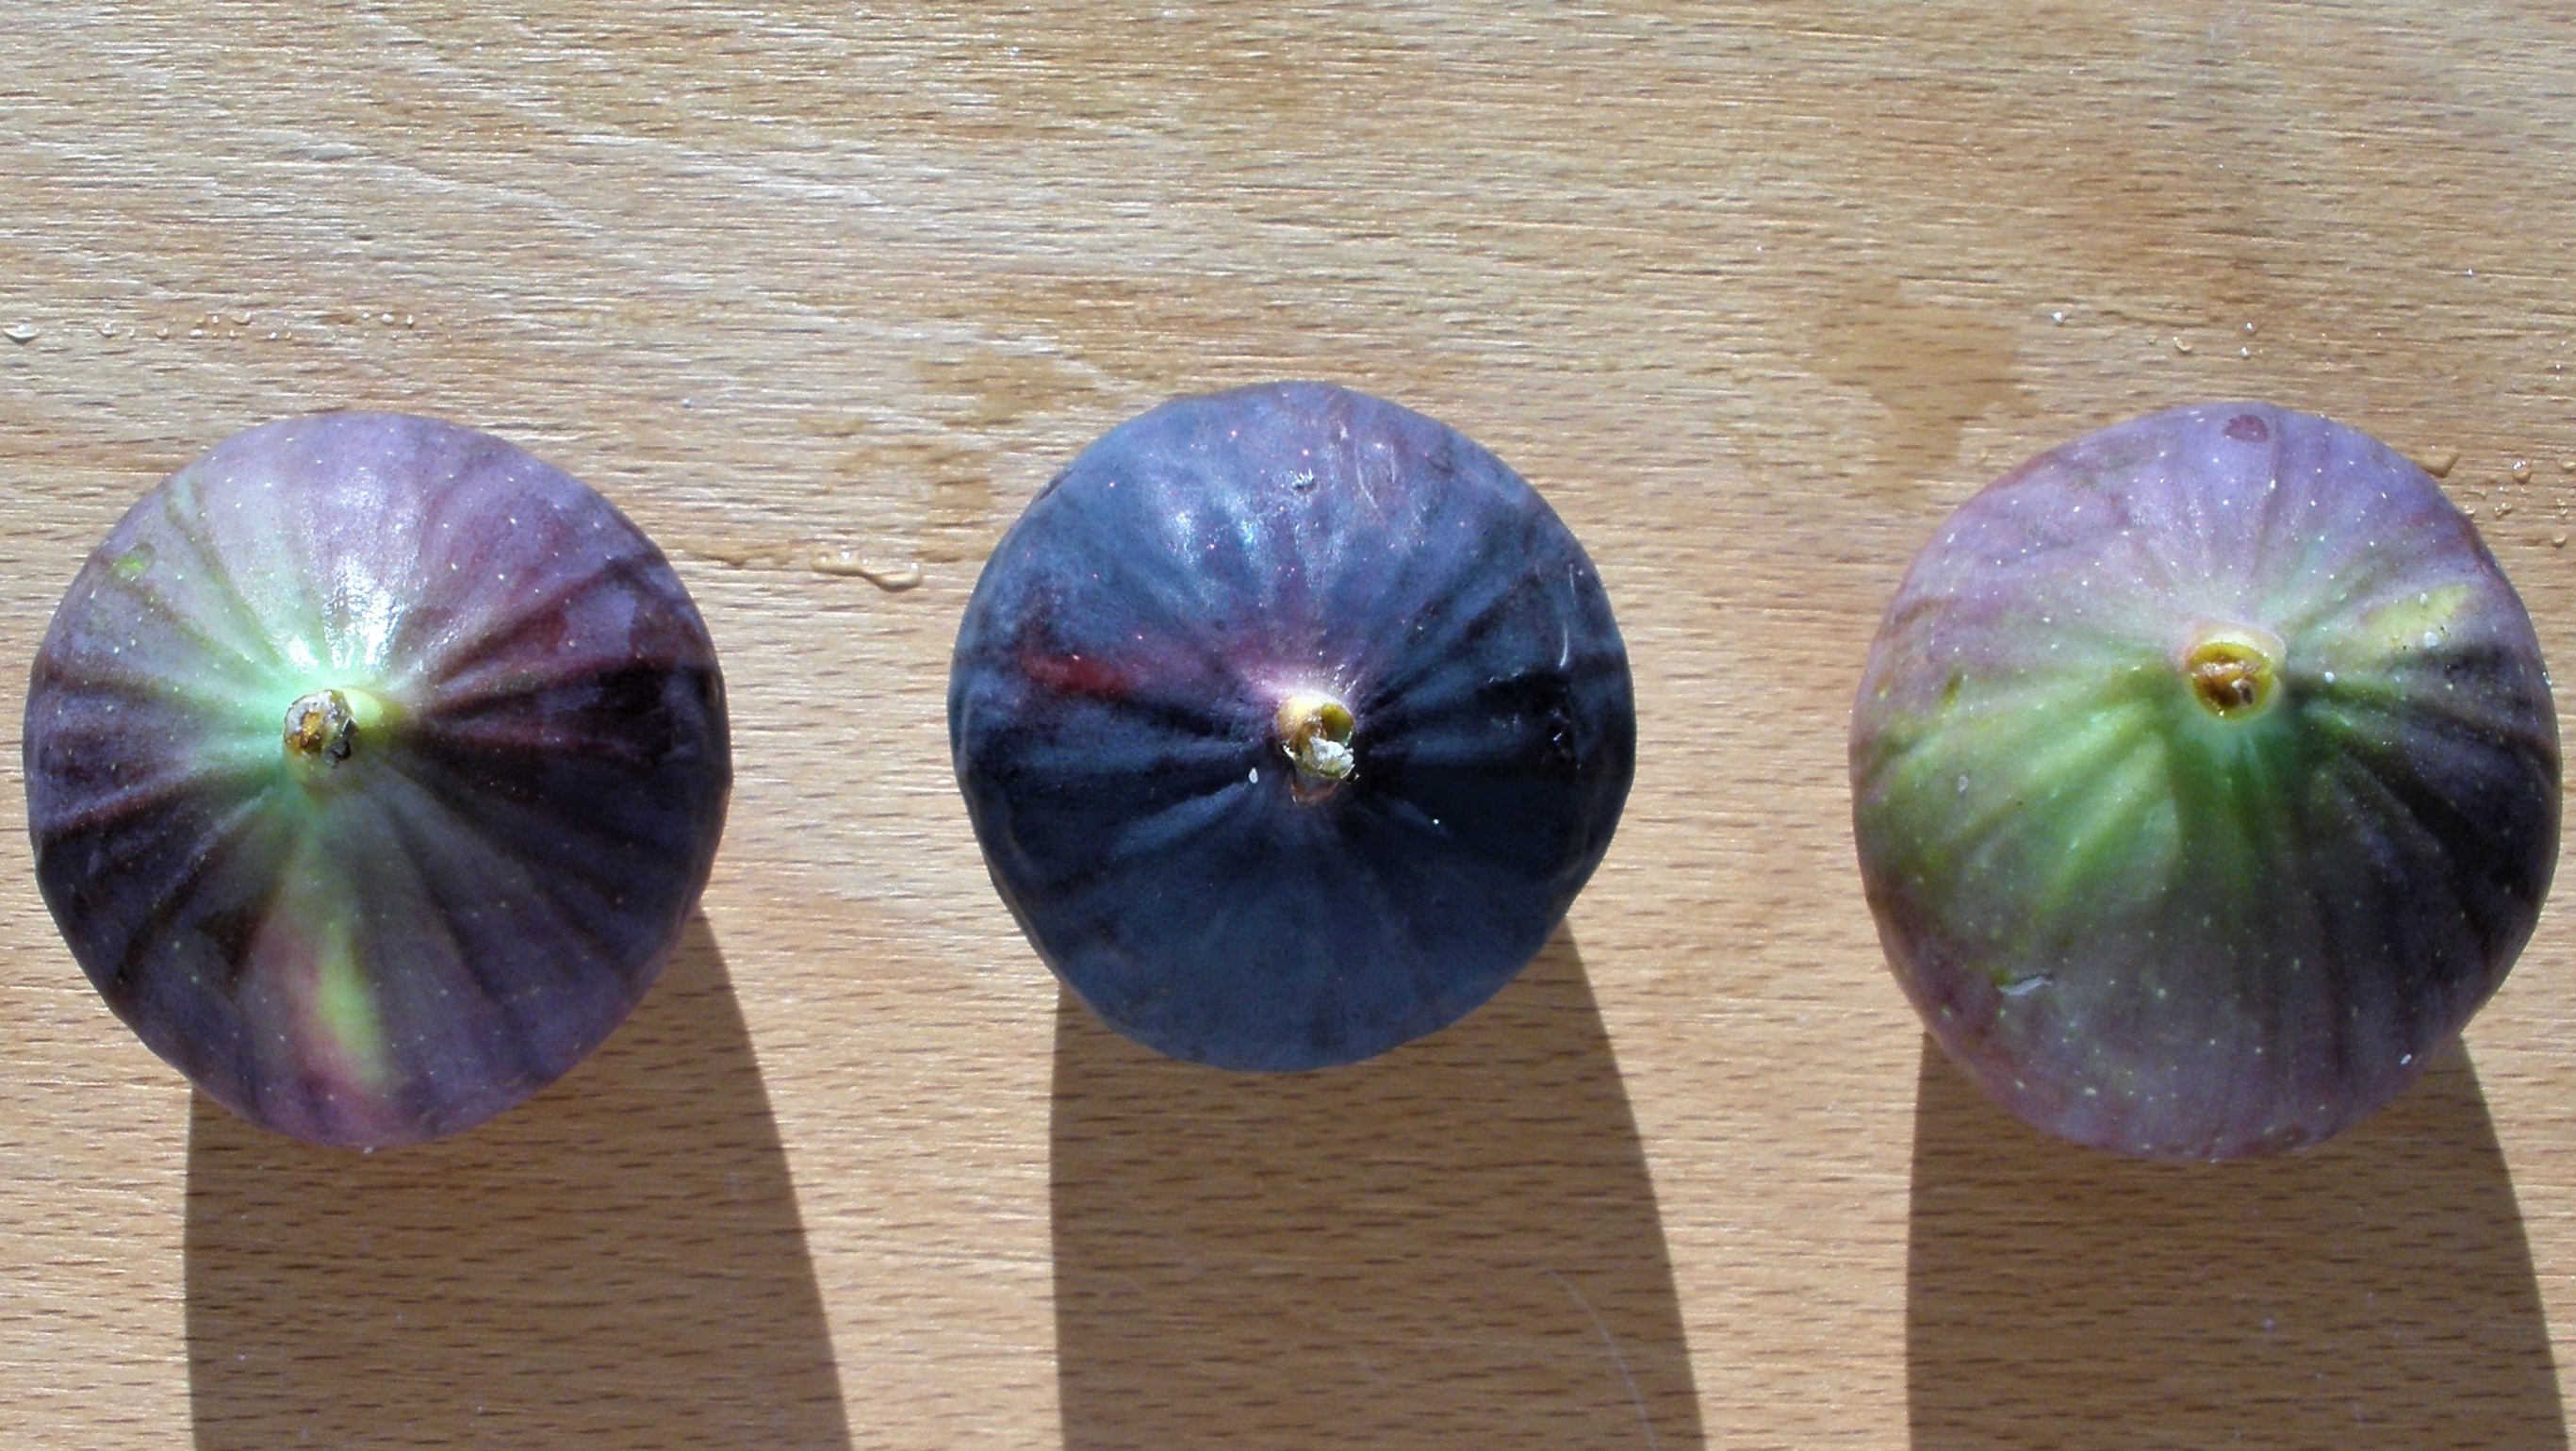
blues, purple, plant, flower, fruit